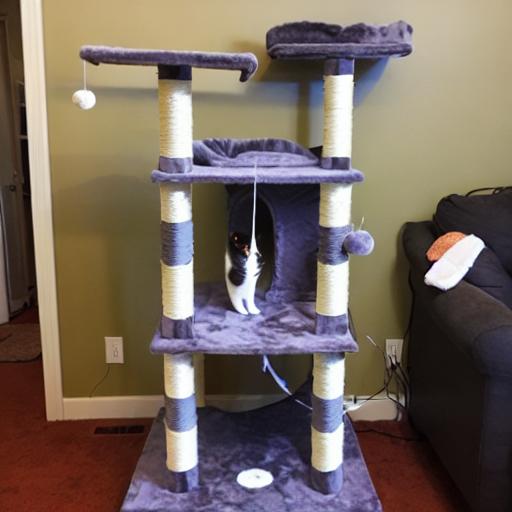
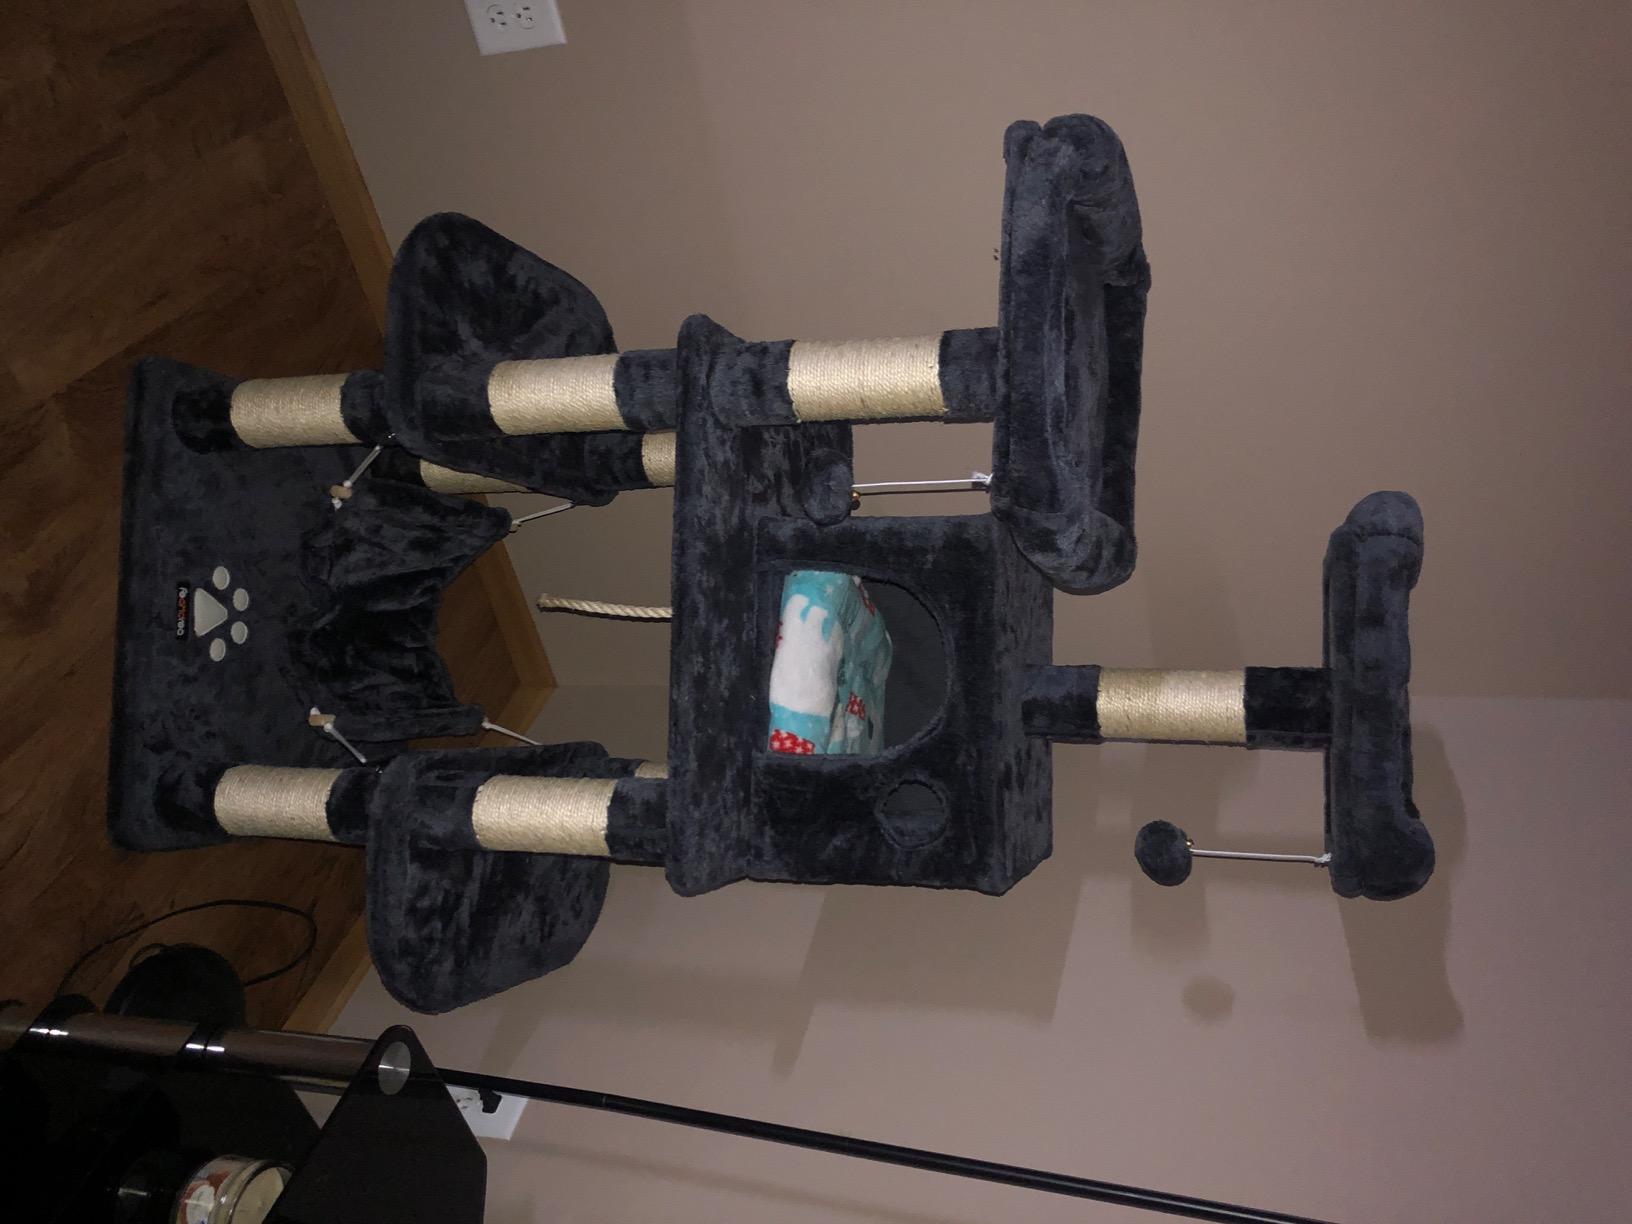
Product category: items_cat tree
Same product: no